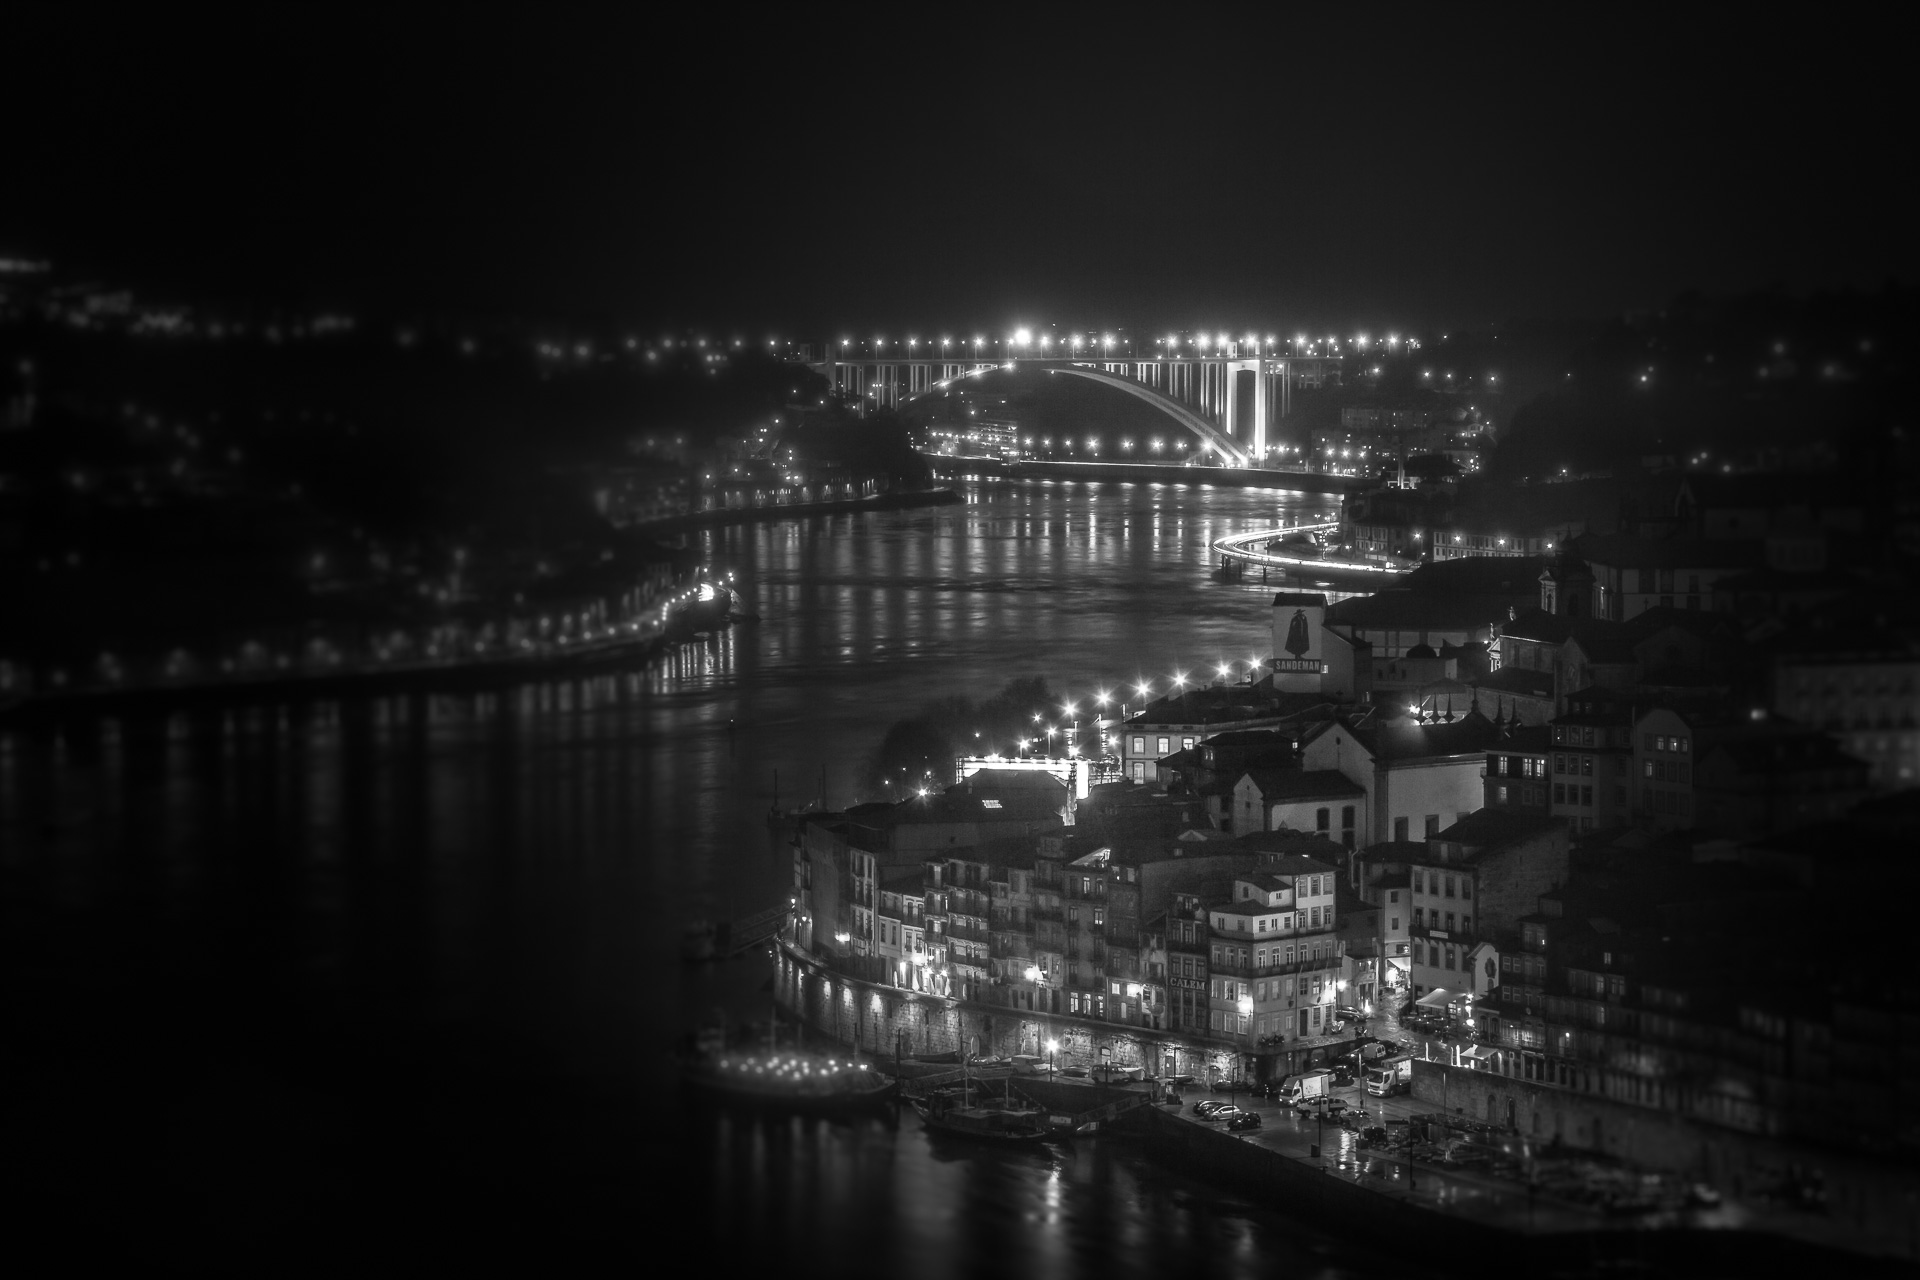
landscape, water, horizon, music, light, black and white, white, bridge, skyline, street, night, photography, house, old, atmosphere, river, cityscape, vacation, pool, dusk, evening, reflection, serene, contrast, darkness, blue, silence, garden, monochrome, moonlight, art, me, portugal, rio, ponte, noite, midnight, porto, douro, vilanovadegaia, pt, monochrome photography, atmospheric phenomenon